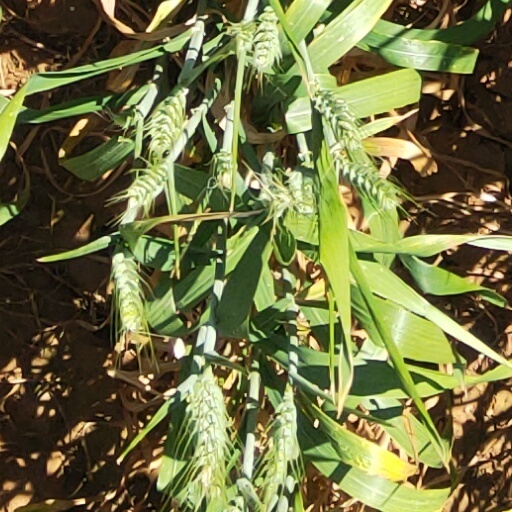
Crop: wheat